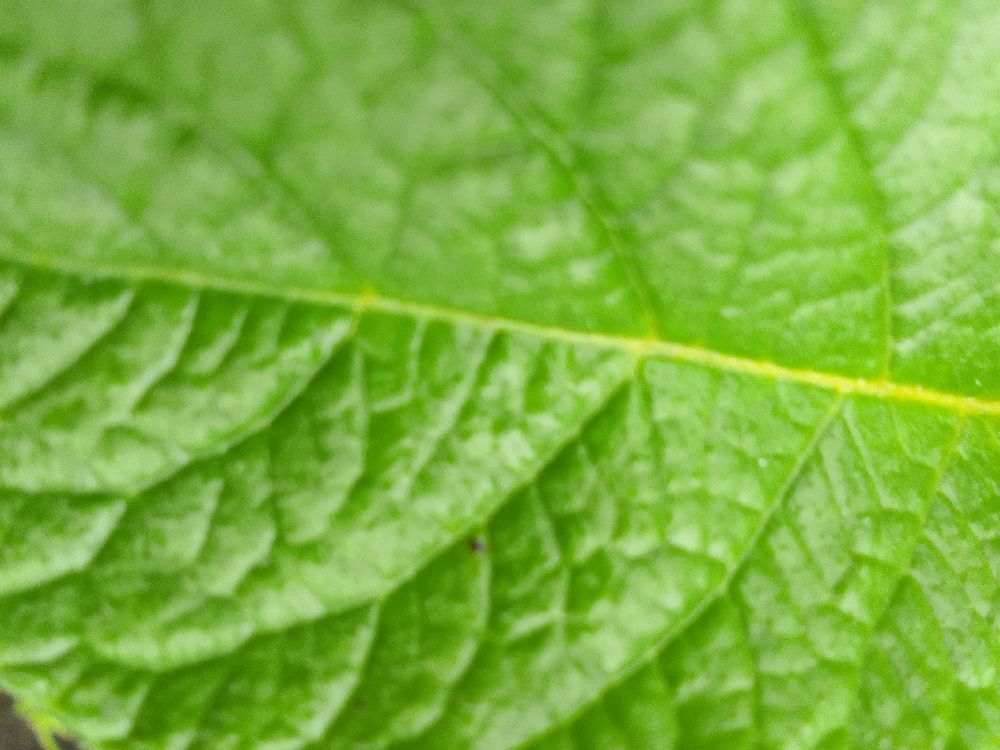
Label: Healthy